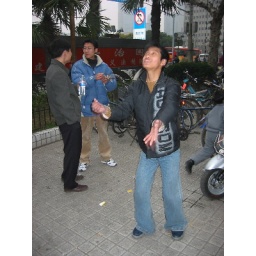
bird and fish market near people's square